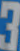
Number: 3